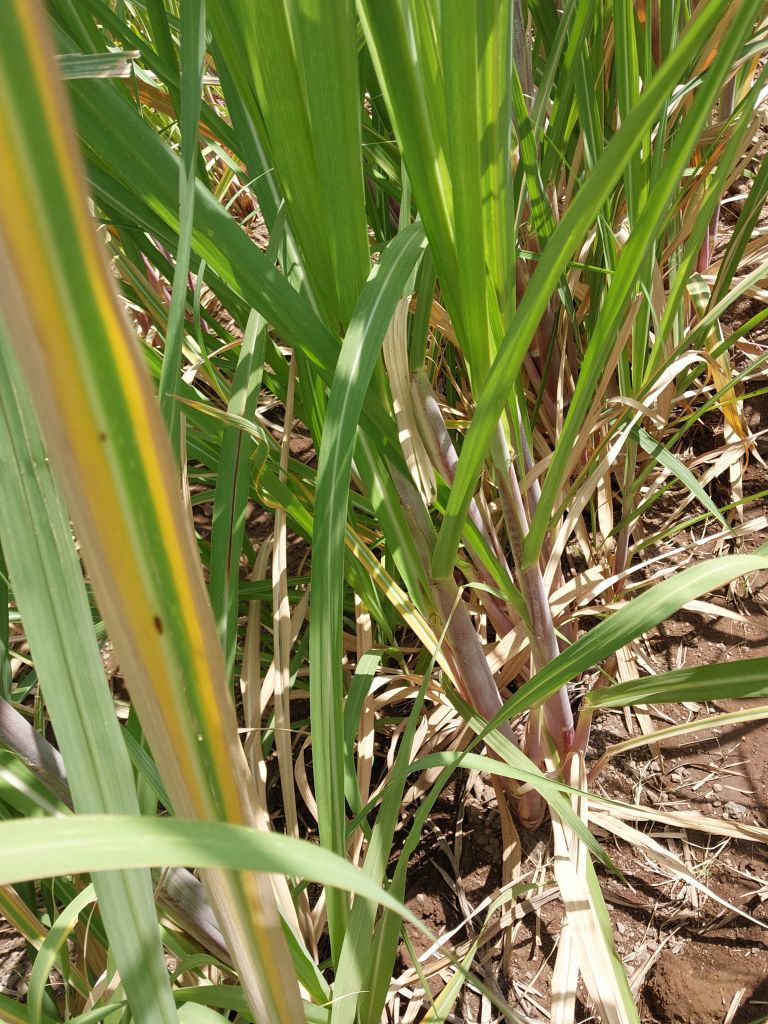
Label: Brown Spot